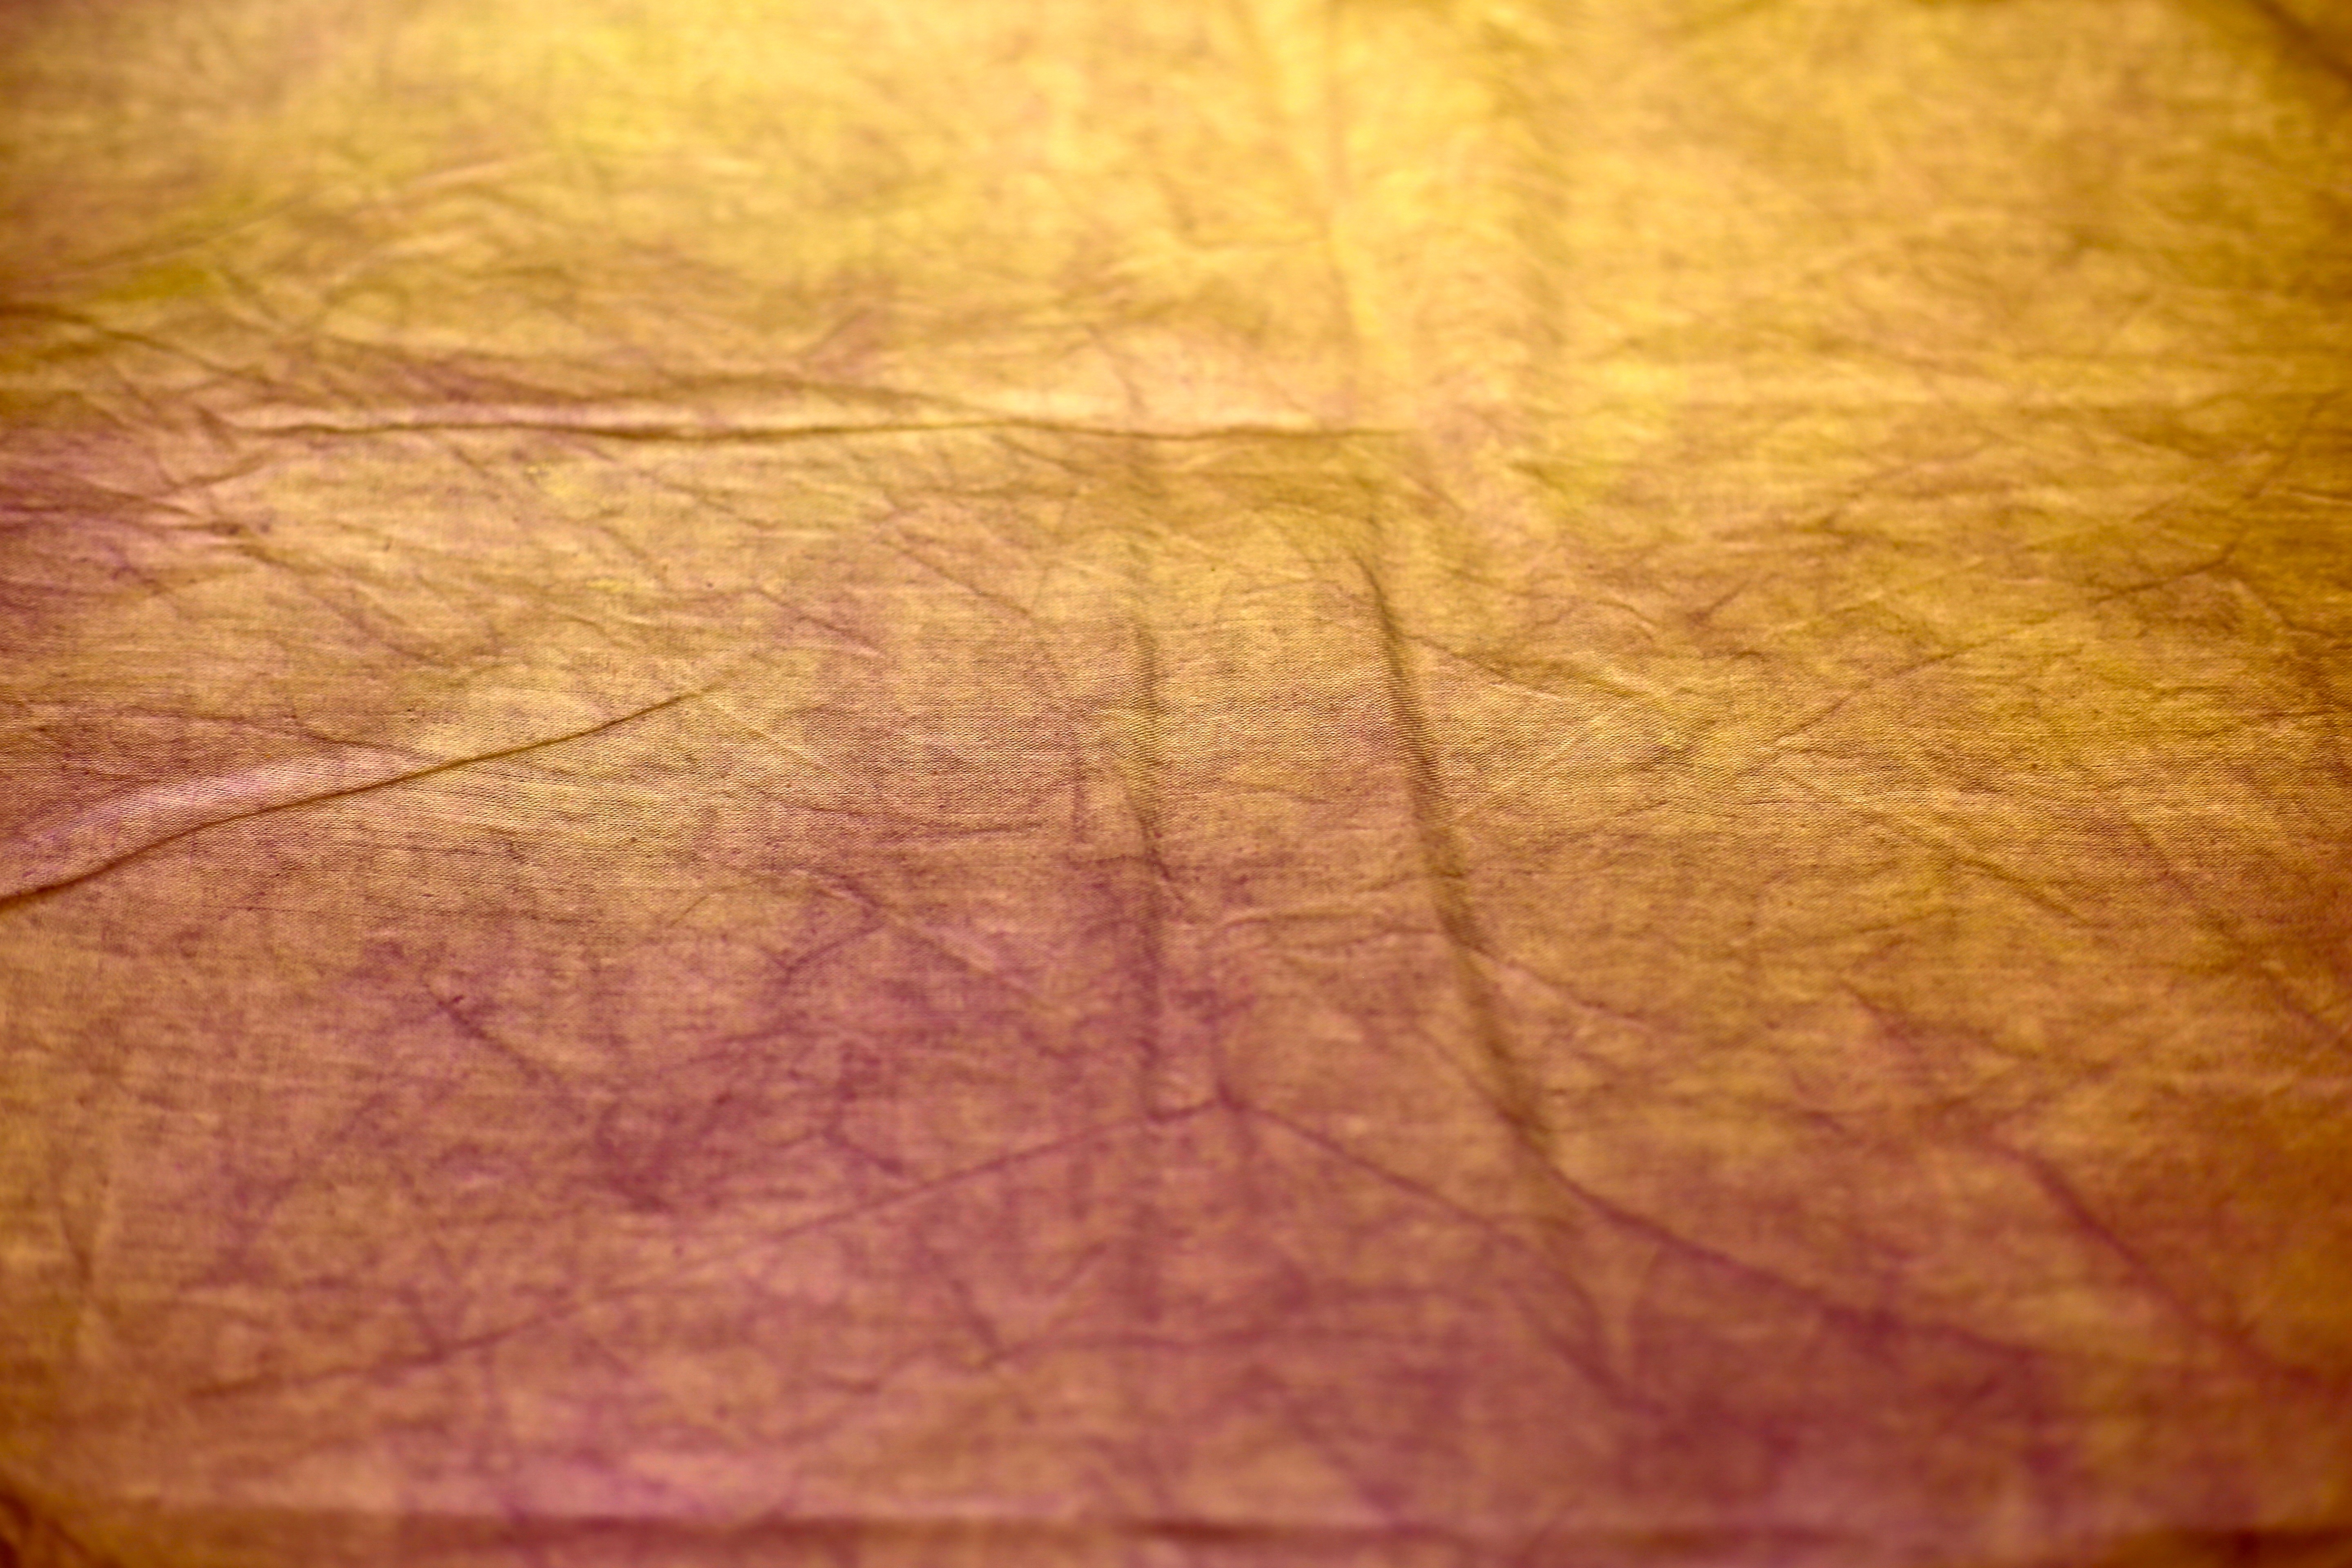
wood, texture, leaf, floor, old, brown, rough, yellow, weathered, close up, use, worn, drawing, hardwood, scratches, scratched, shape, flooring, wood flooring